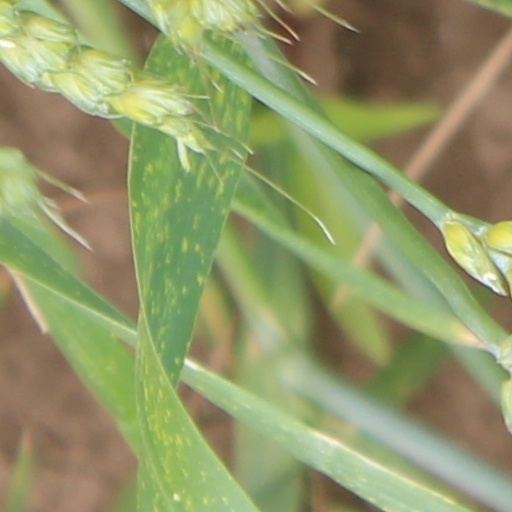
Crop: wheat